Andaman Sea

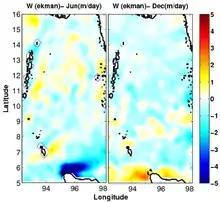
Monthly averaged Ekman pumping velocity (in m per day) for June and December

Within the sea, to the east of the main Great Andaman island group, lies Barren Island, the only currently active volcano associated with the Indian subcontinent. This island volcano is in diameter and rises above sea level. Its recent activity resumed in 1991 after a quiet period of almost 200 years. It is caused by the ongoing subduction of the India plate beneath the Andaman island arc, which forces magma to rise in this location of the Burma plate. The last eruption started on 13 May 2008 and continues. The volcanic island of Narcondam, which lies further north, was also formed by this process. No records exist of its activity.